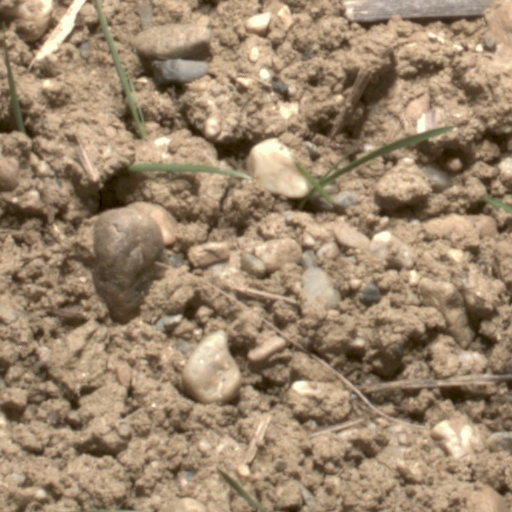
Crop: wheat